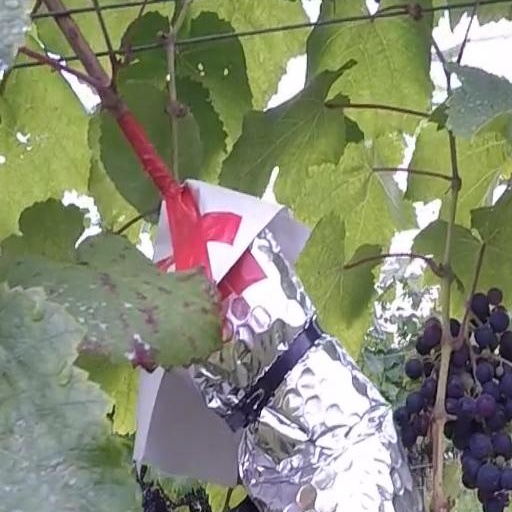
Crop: grape